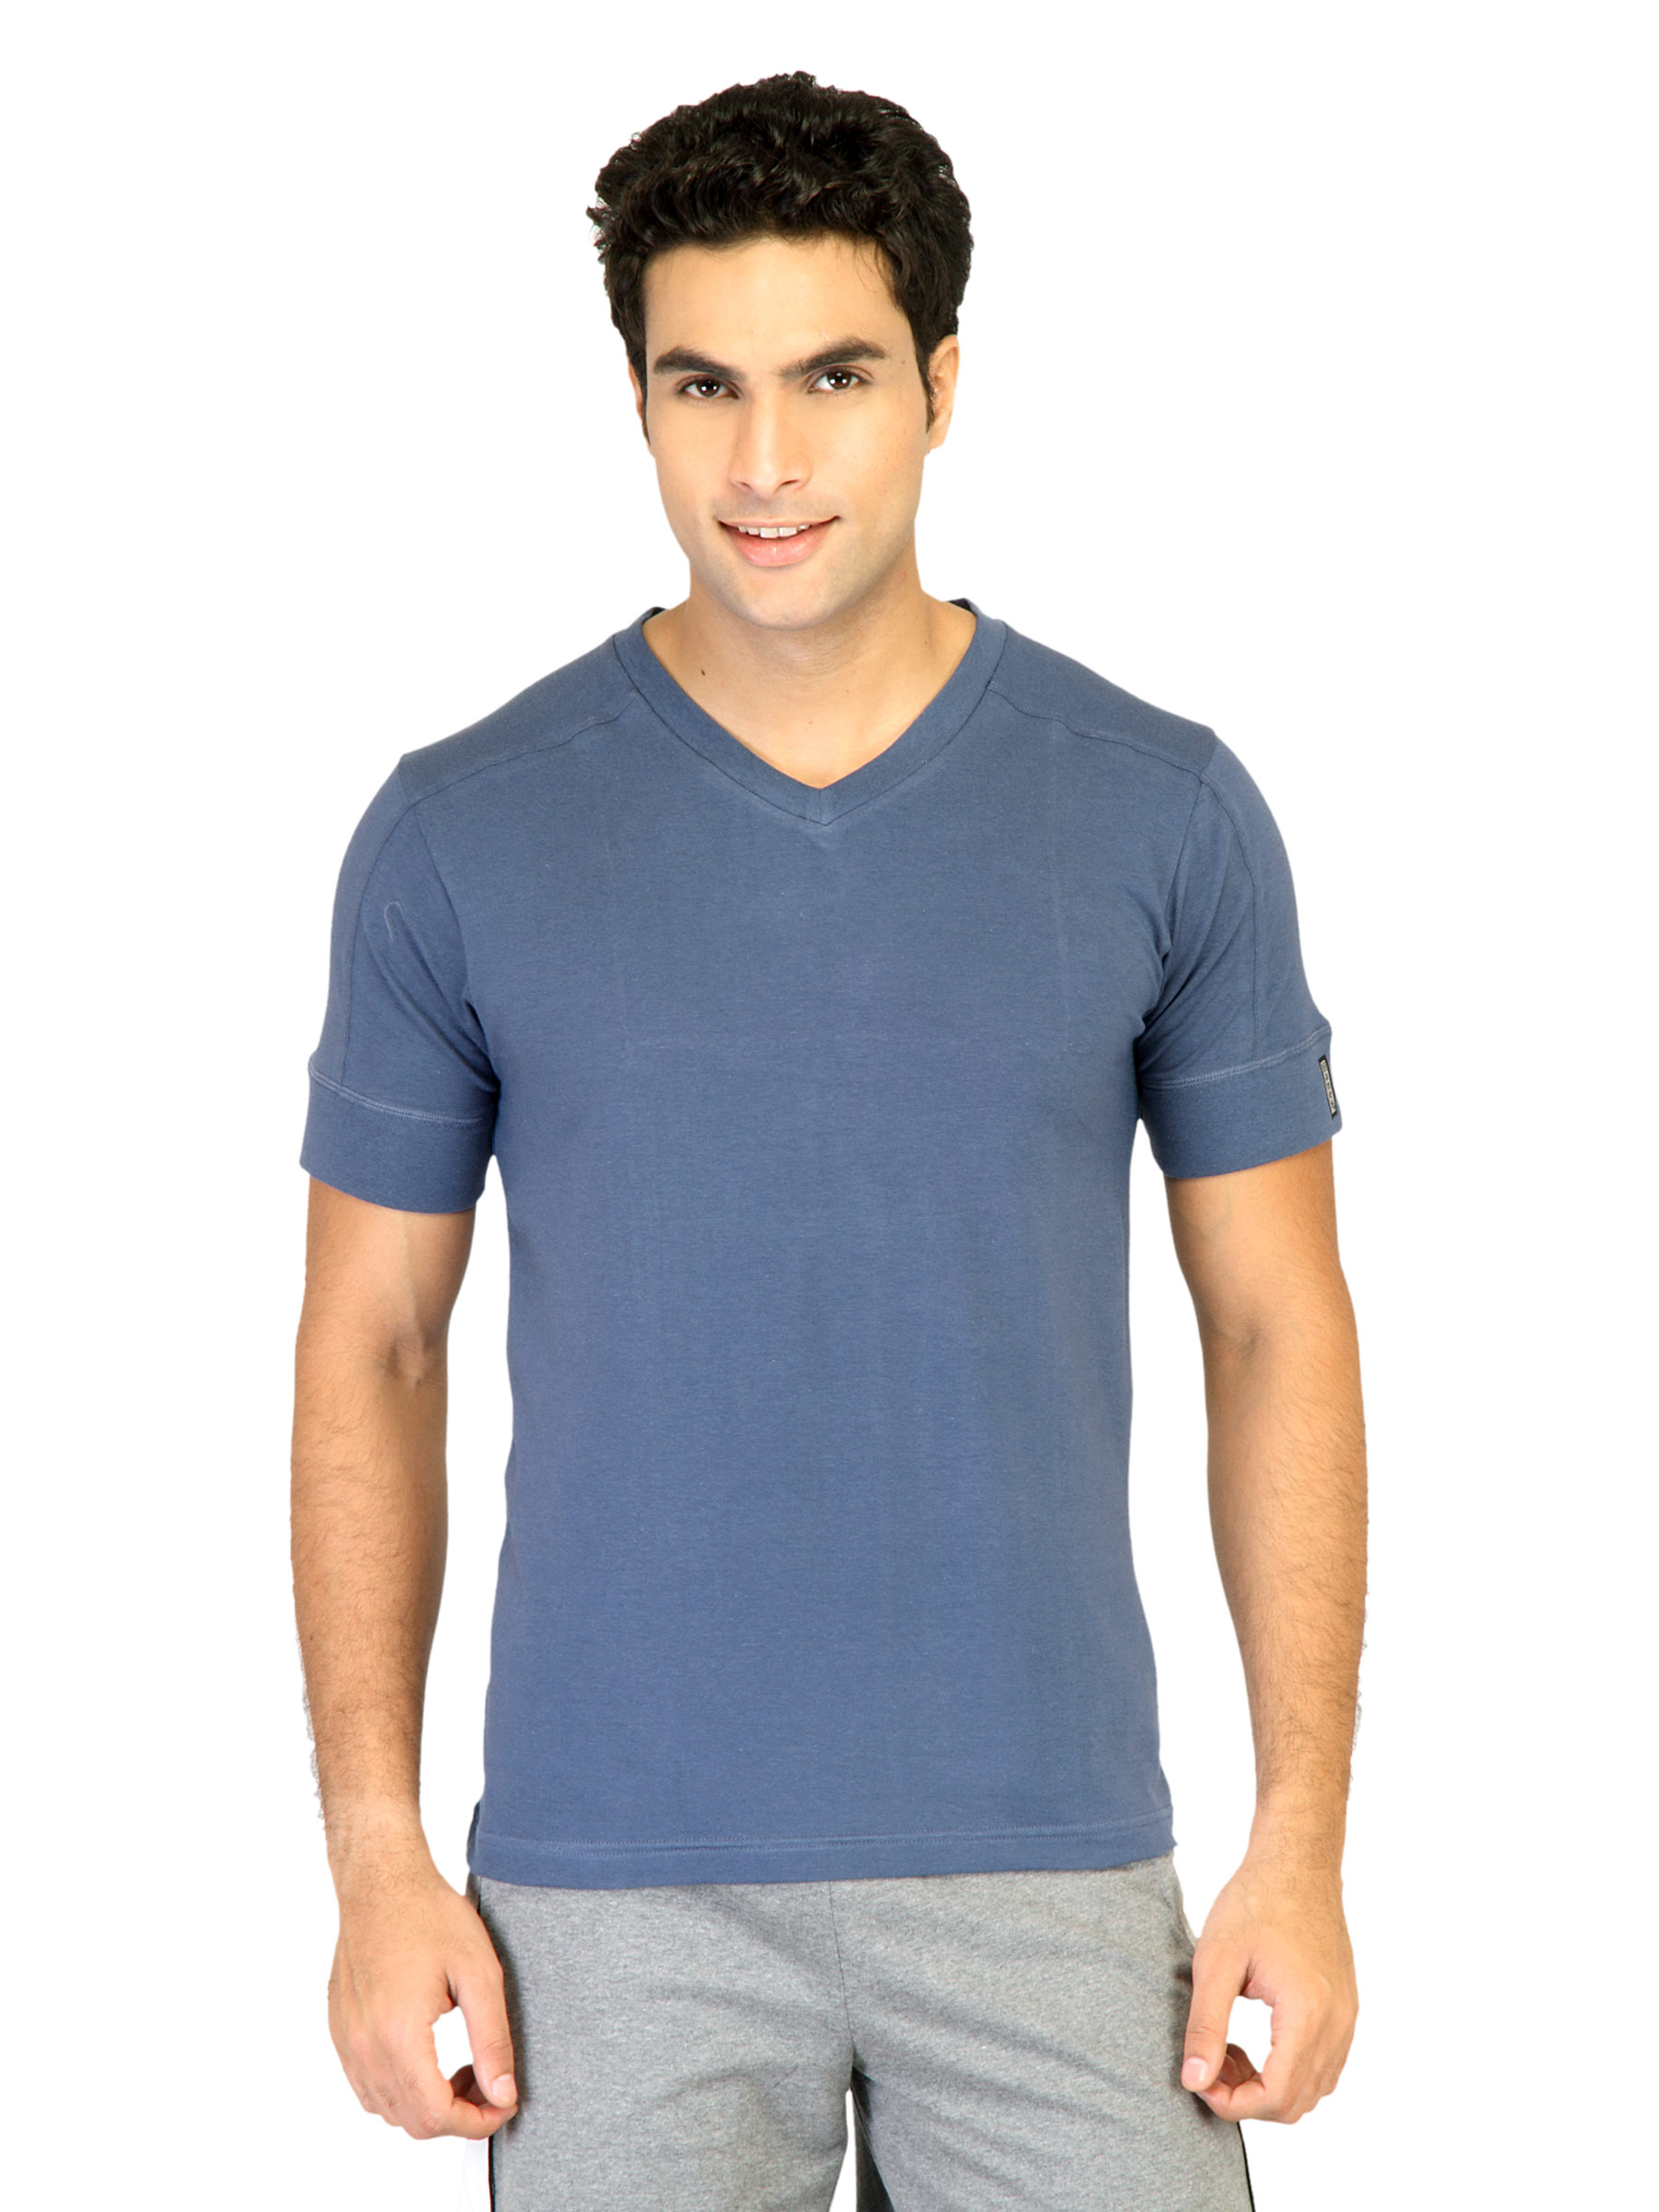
Hanes Men Blue V DuoDry Body Fit V-Neck T-shirt
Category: Apparel / Innerwear / Innerwear Vests
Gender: Men
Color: Blue
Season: Summer 2016
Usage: Casual